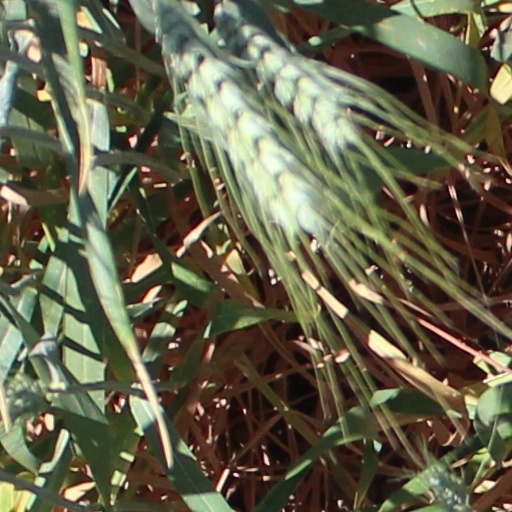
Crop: wheat